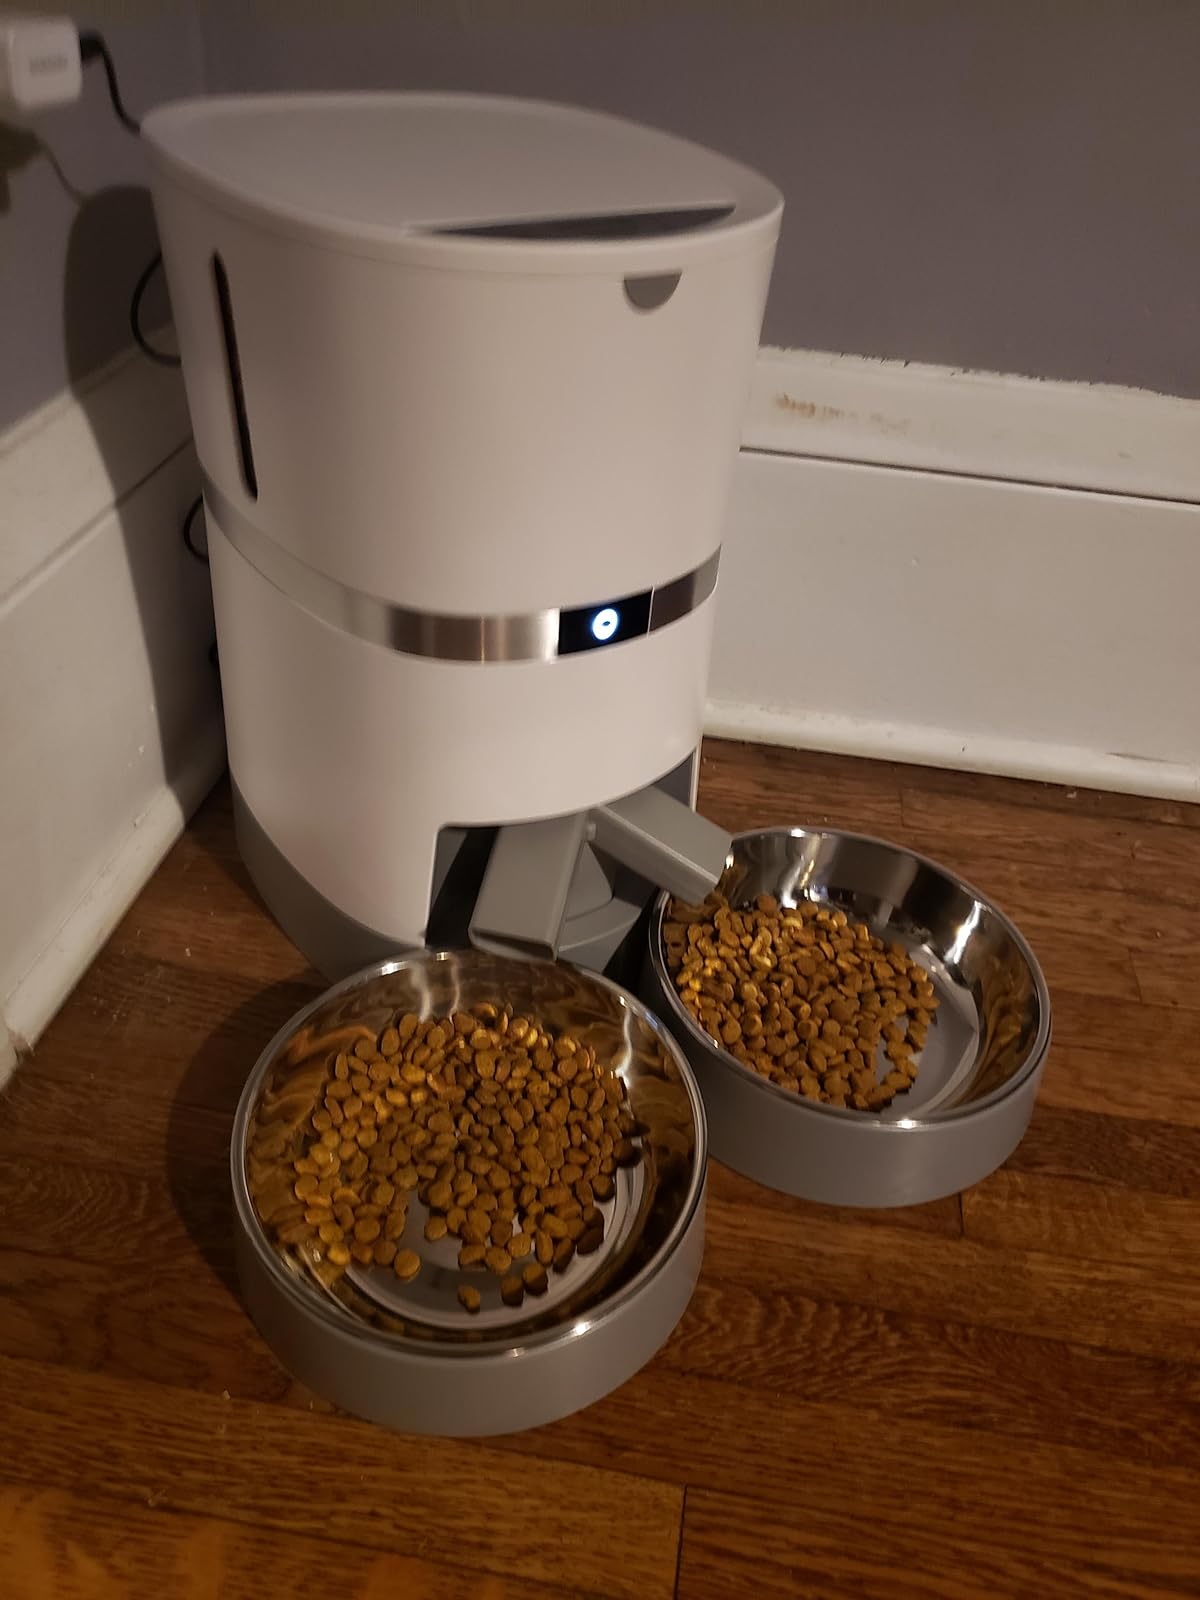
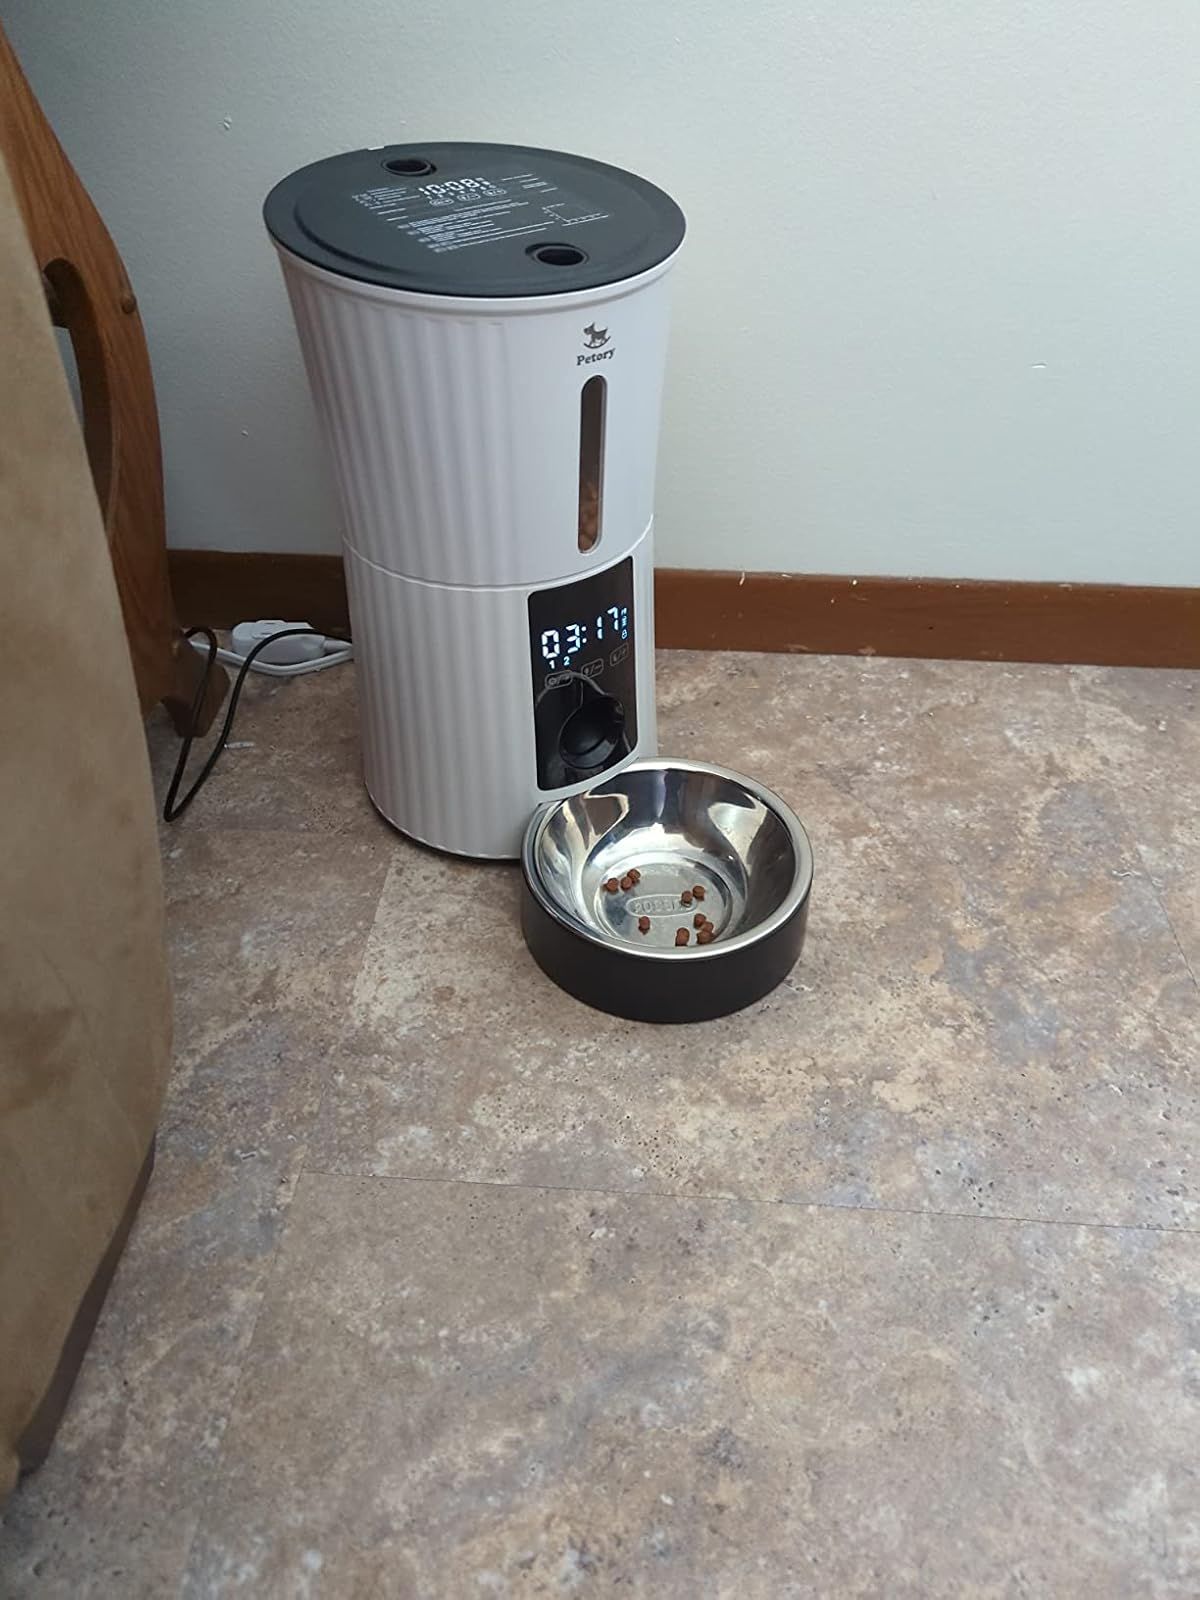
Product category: items_feeder
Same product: no